Women in the Bible

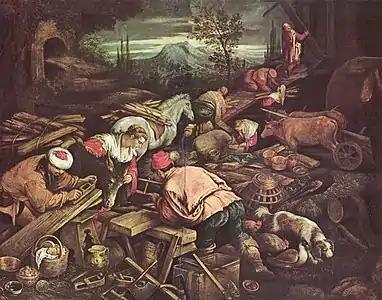
"The Construction of Noah's Ark" depicts the eight people said to be on the ark, including the four wives, who are all unnamed in the Book of Genesis. Jacopo Bassano, 16th century

According to traditional Jewish enumeration, the Hebrew canon is composed of 24 books written by various authors, using primarily Hebrew and some Aramaic, which came into being over a span of almost a millennium. The Hebrew Bible's earliest texts reflect a Late Bronze Age Near Eastern civilization, while its last text, thought by most scholars to be the Book of Daniel, comes from a second century BCE Hellenistic world.